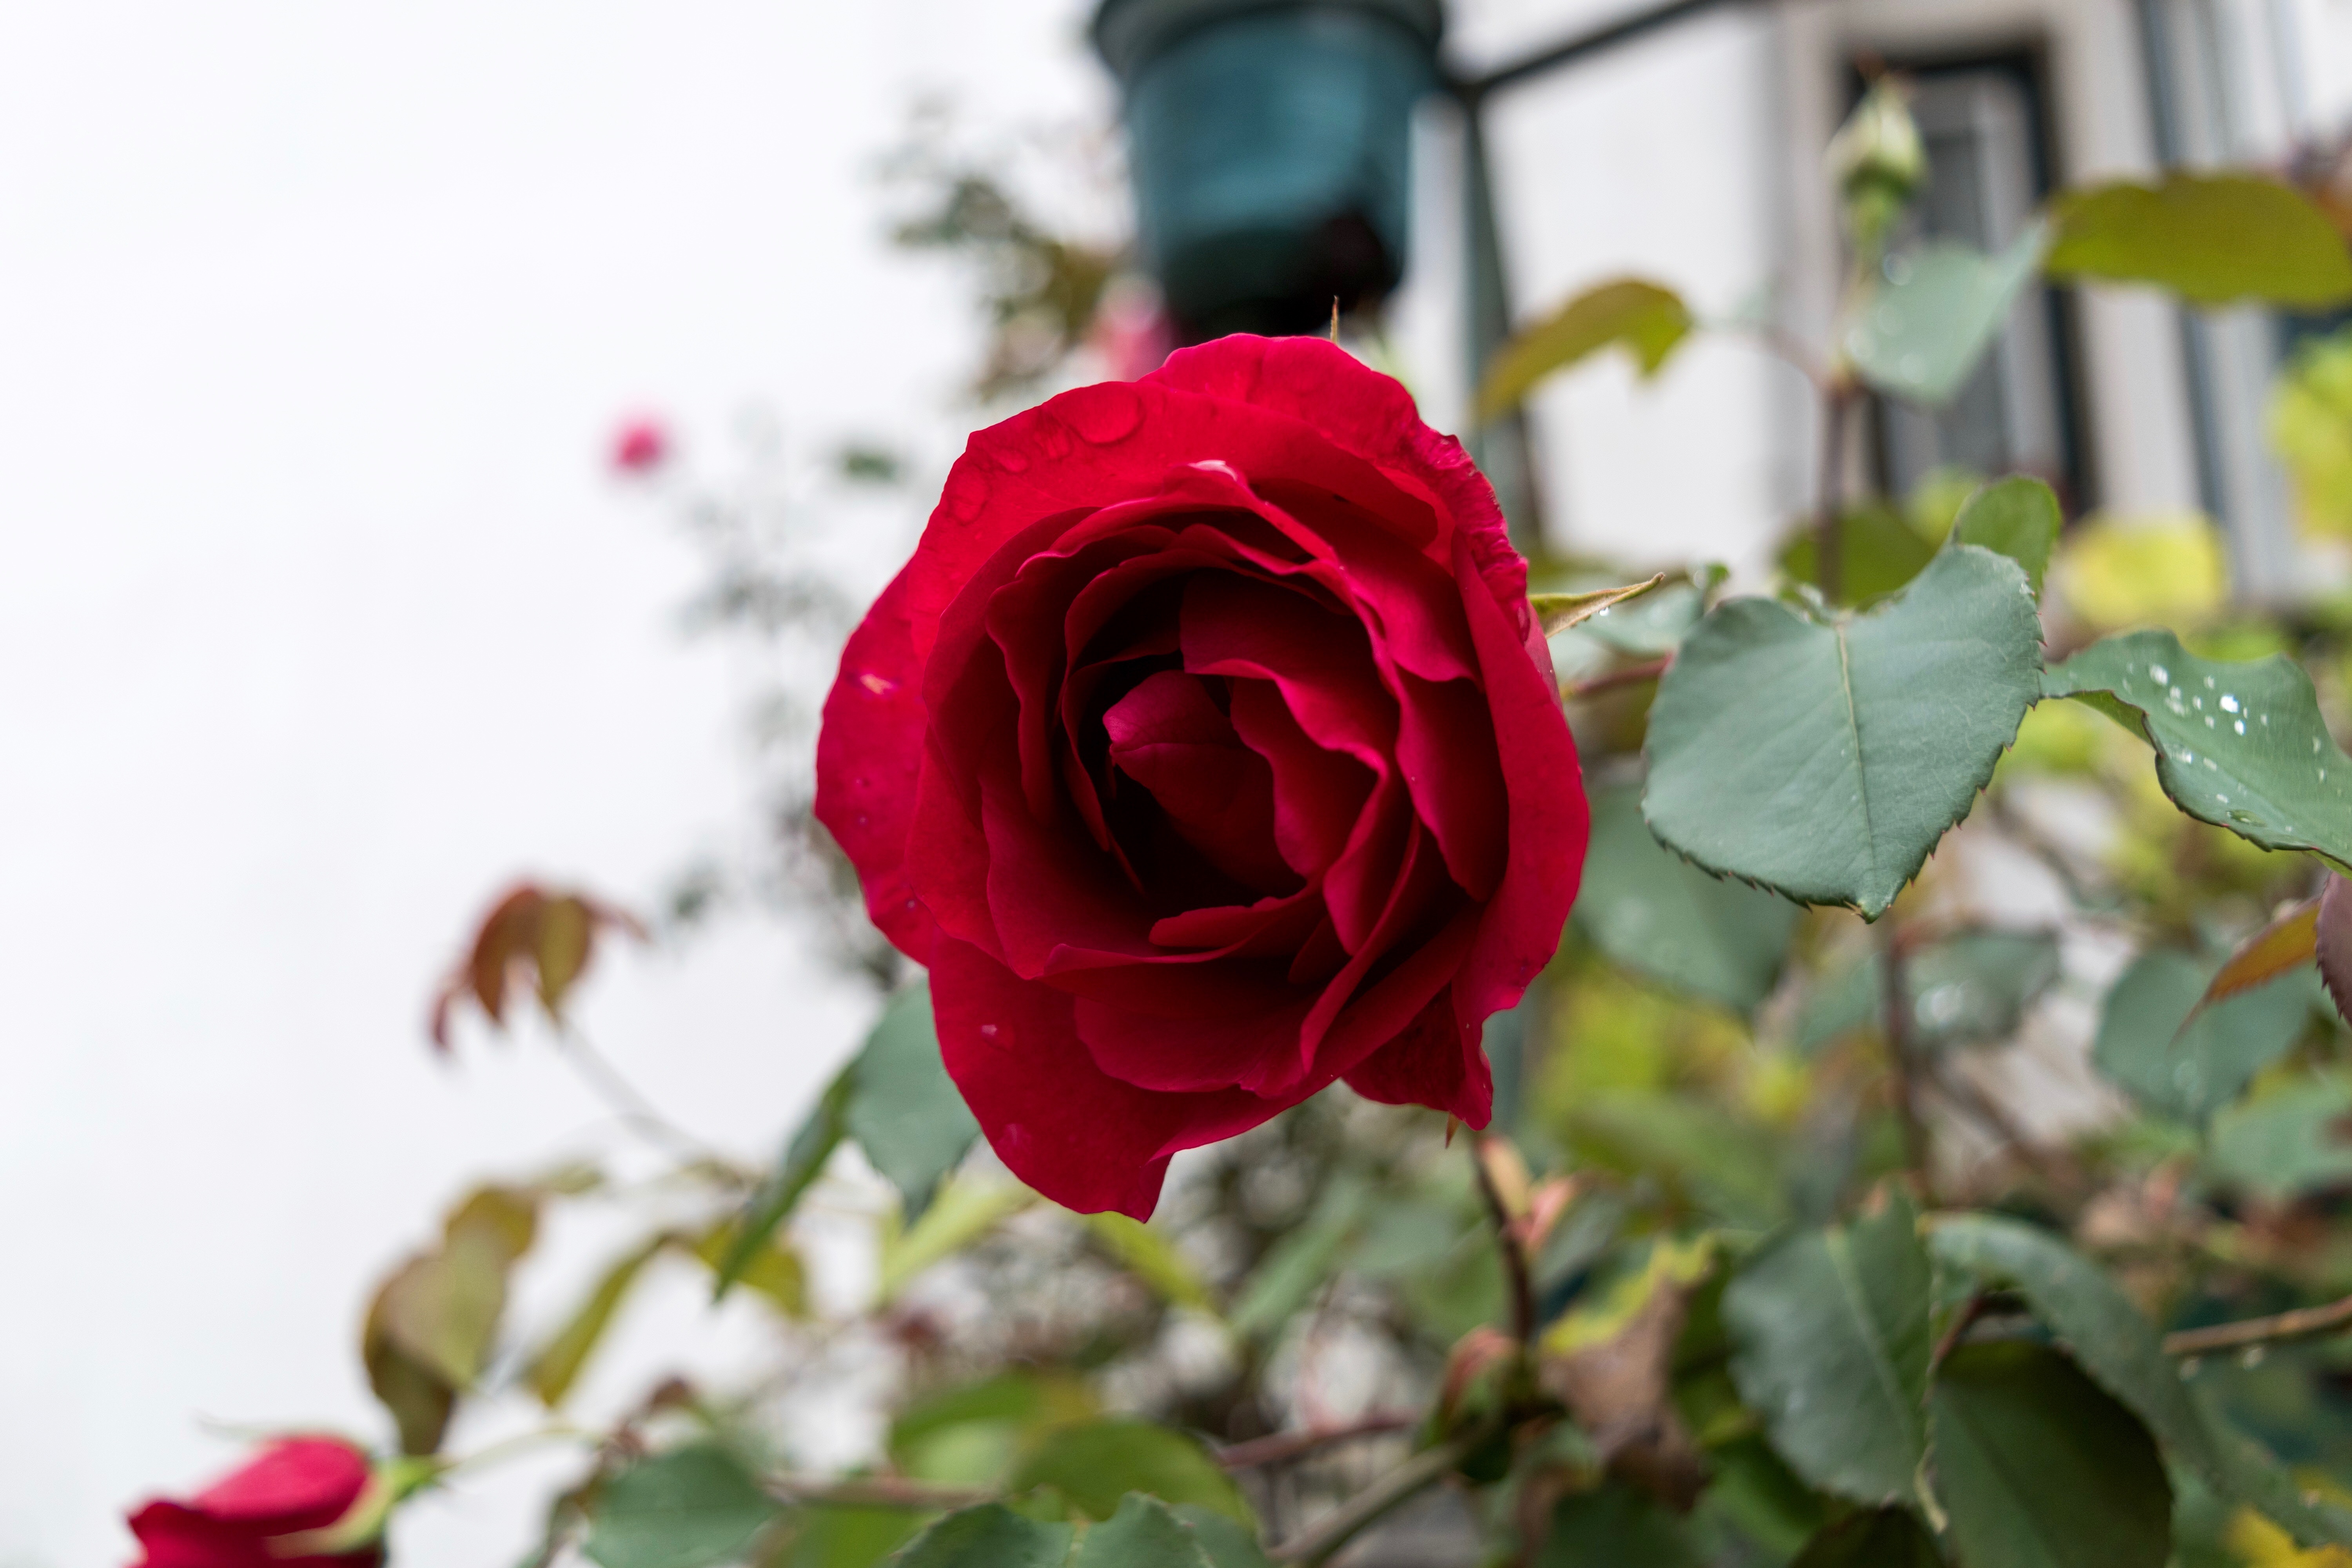
blossom, plant, flower, petal, rose, red, botany, pink, flora, floristry, flowering plant, garden roses, rose family, land plant, rose order